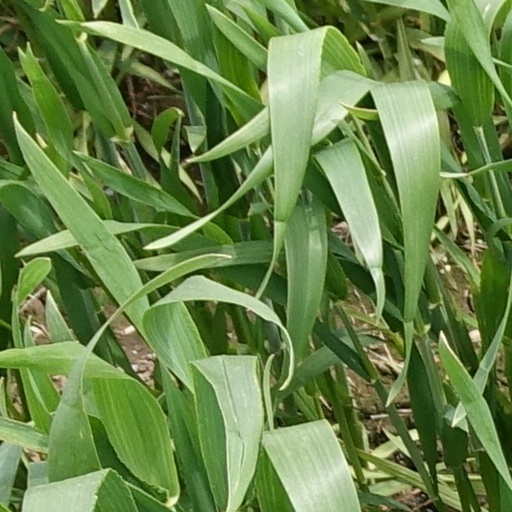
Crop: wheat